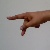
The image shows a hand gesture representing the letter 'P' in Indian Sign Language.